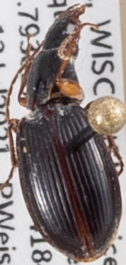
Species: Synuchus impunctatus
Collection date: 2021-07-13
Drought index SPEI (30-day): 0.136
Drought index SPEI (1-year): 0.132
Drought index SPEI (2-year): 1.45